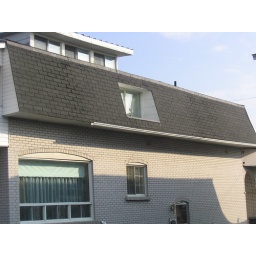
The partment window from the loving toom is shown on the second floor in the sloped window.